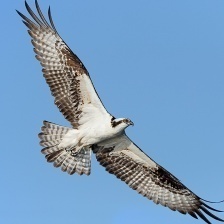
Species: OSPREY
Scientific name: PANDION HALIAETUS